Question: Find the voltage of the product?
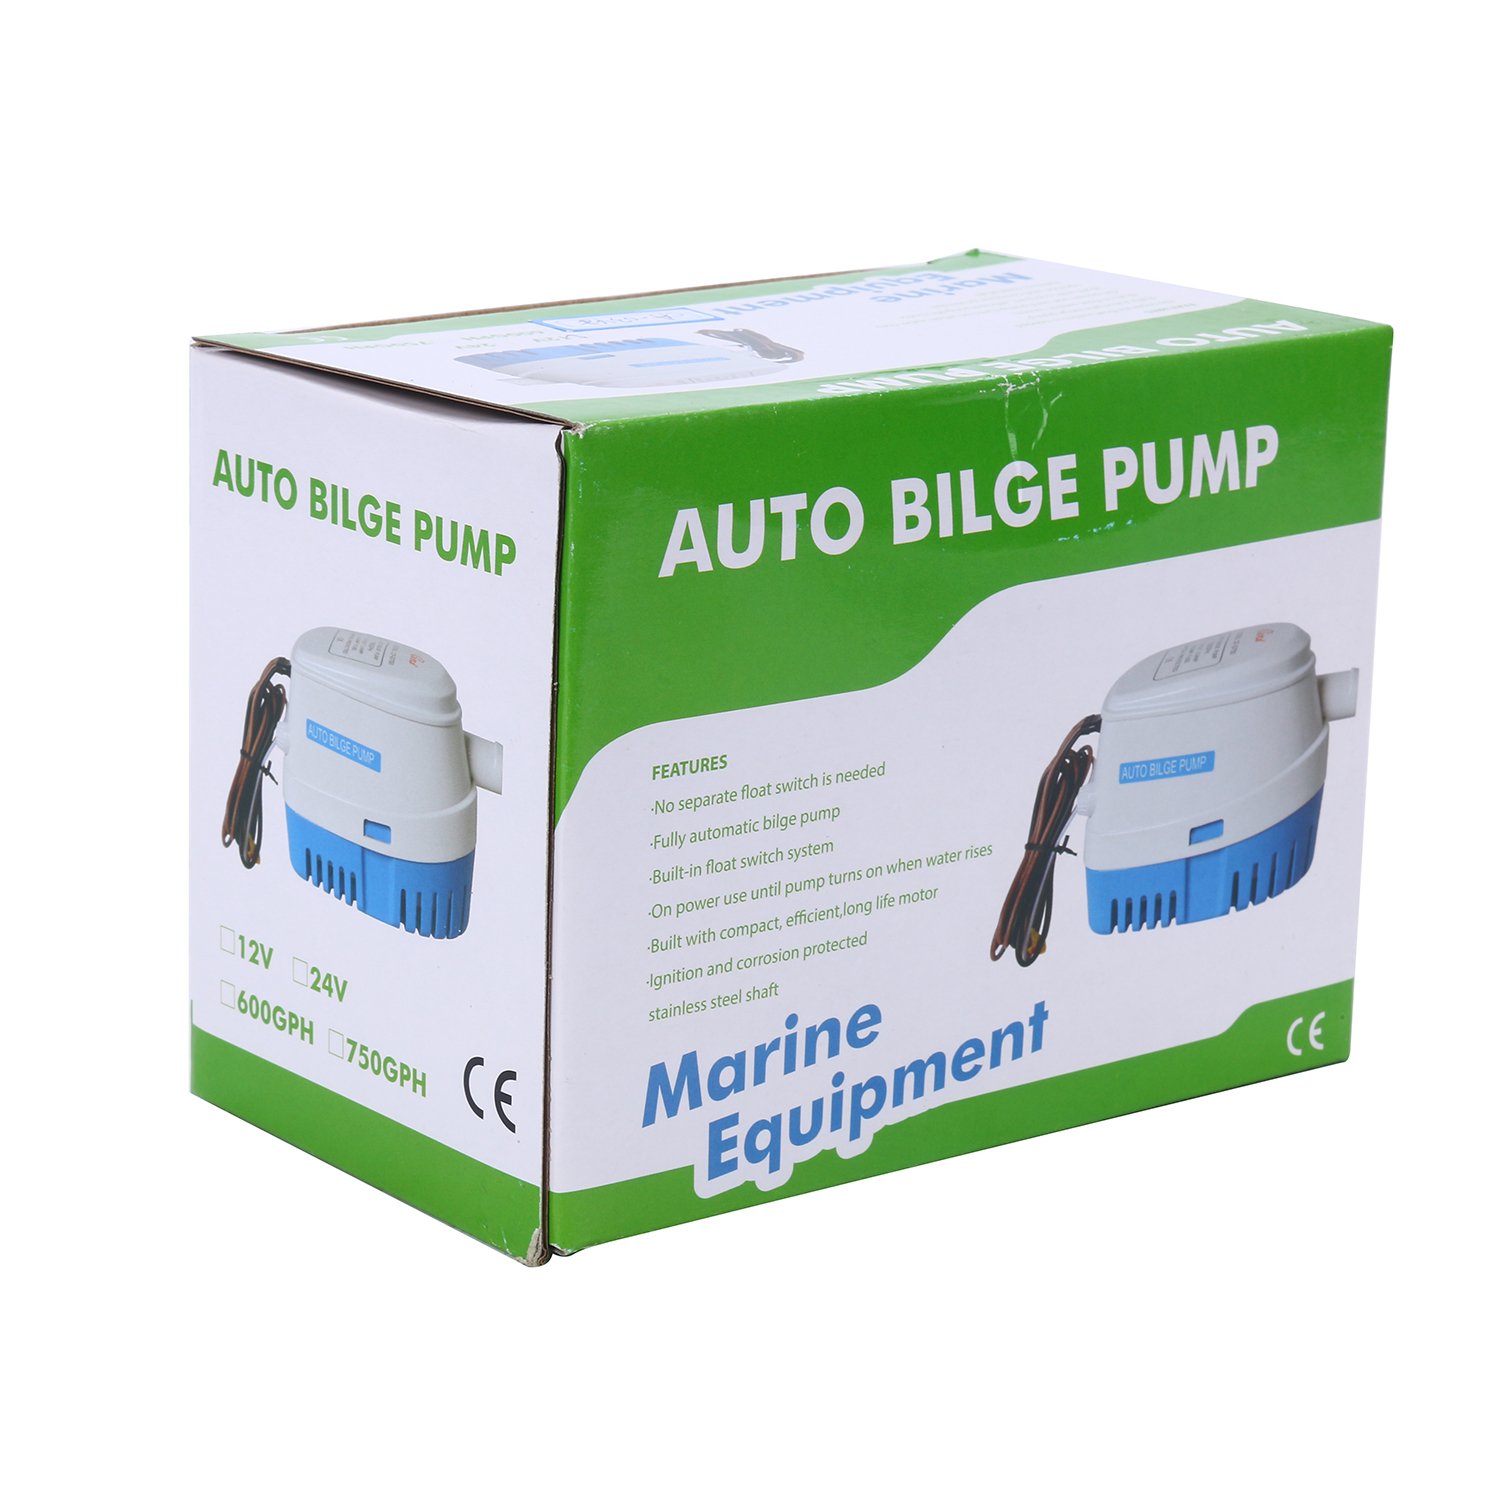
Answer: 12.0 volt